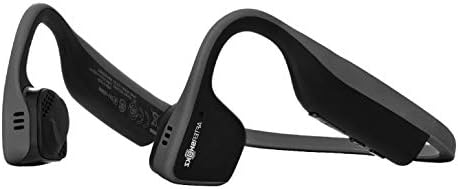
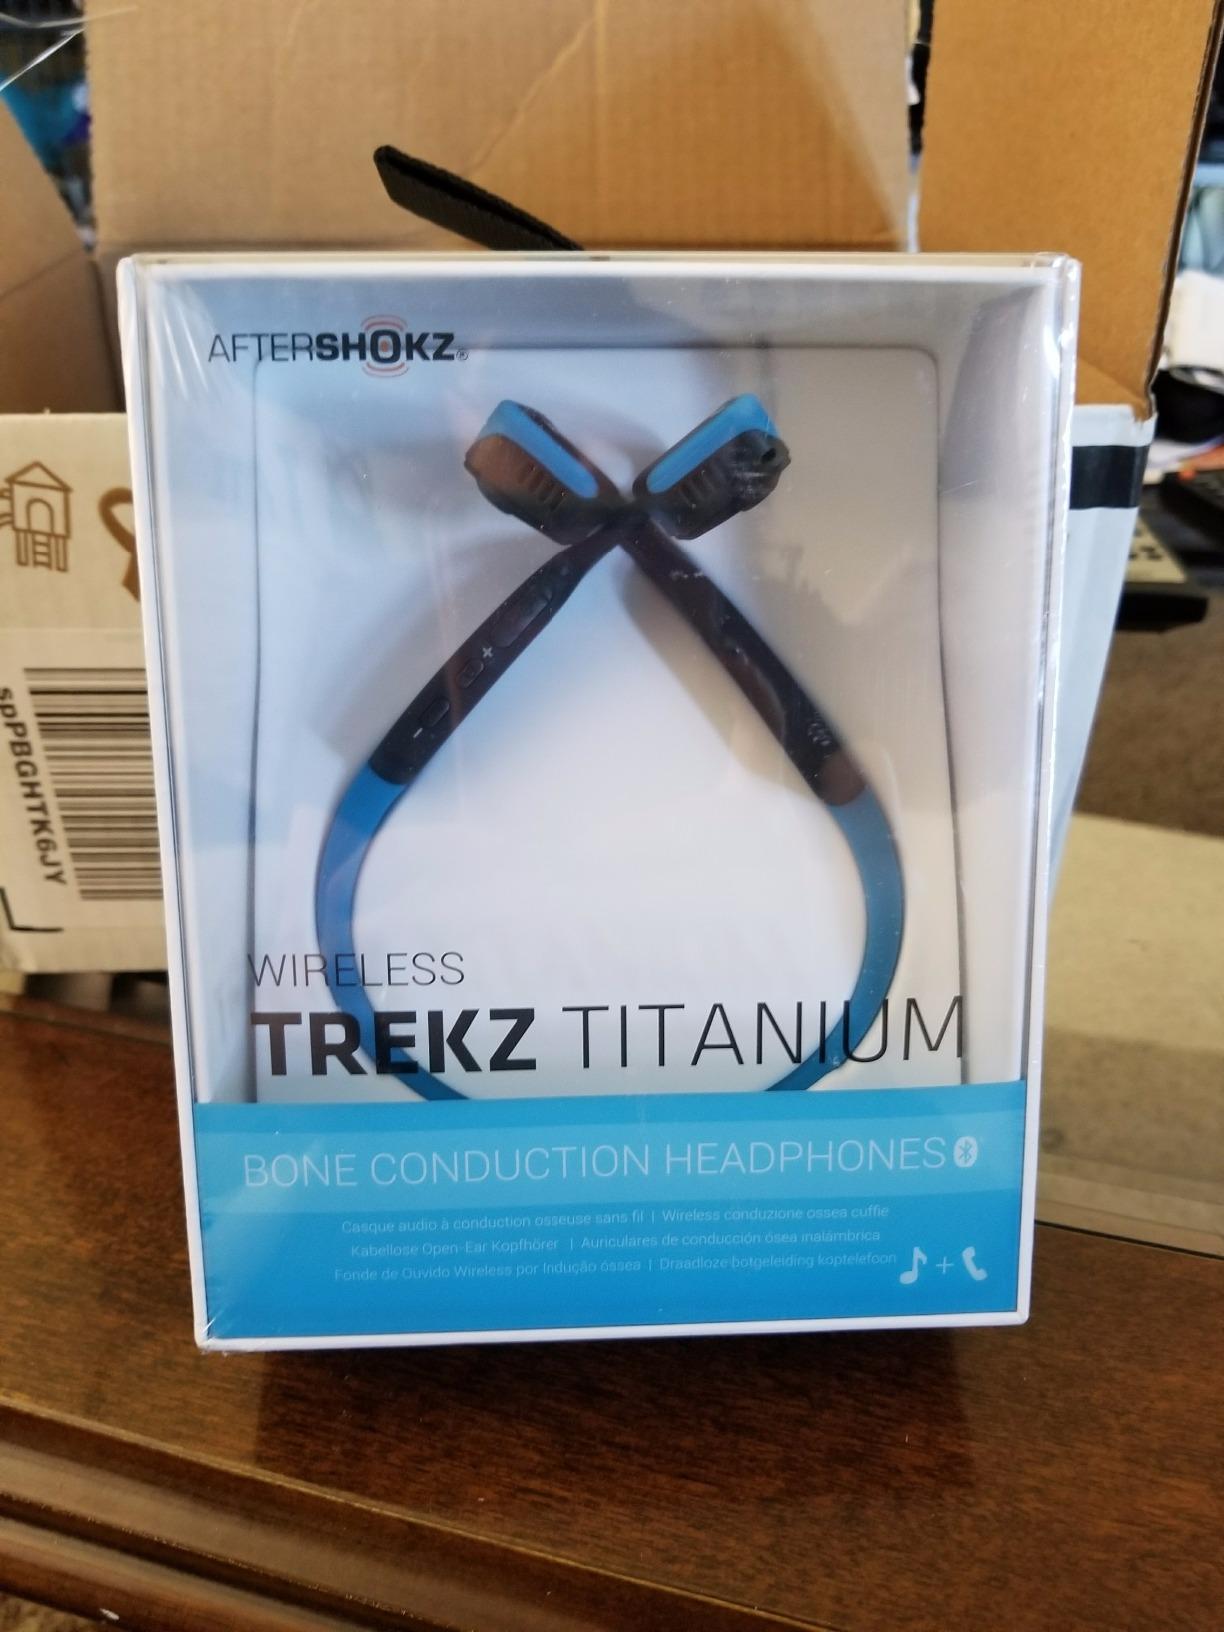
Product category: headphones
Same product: no